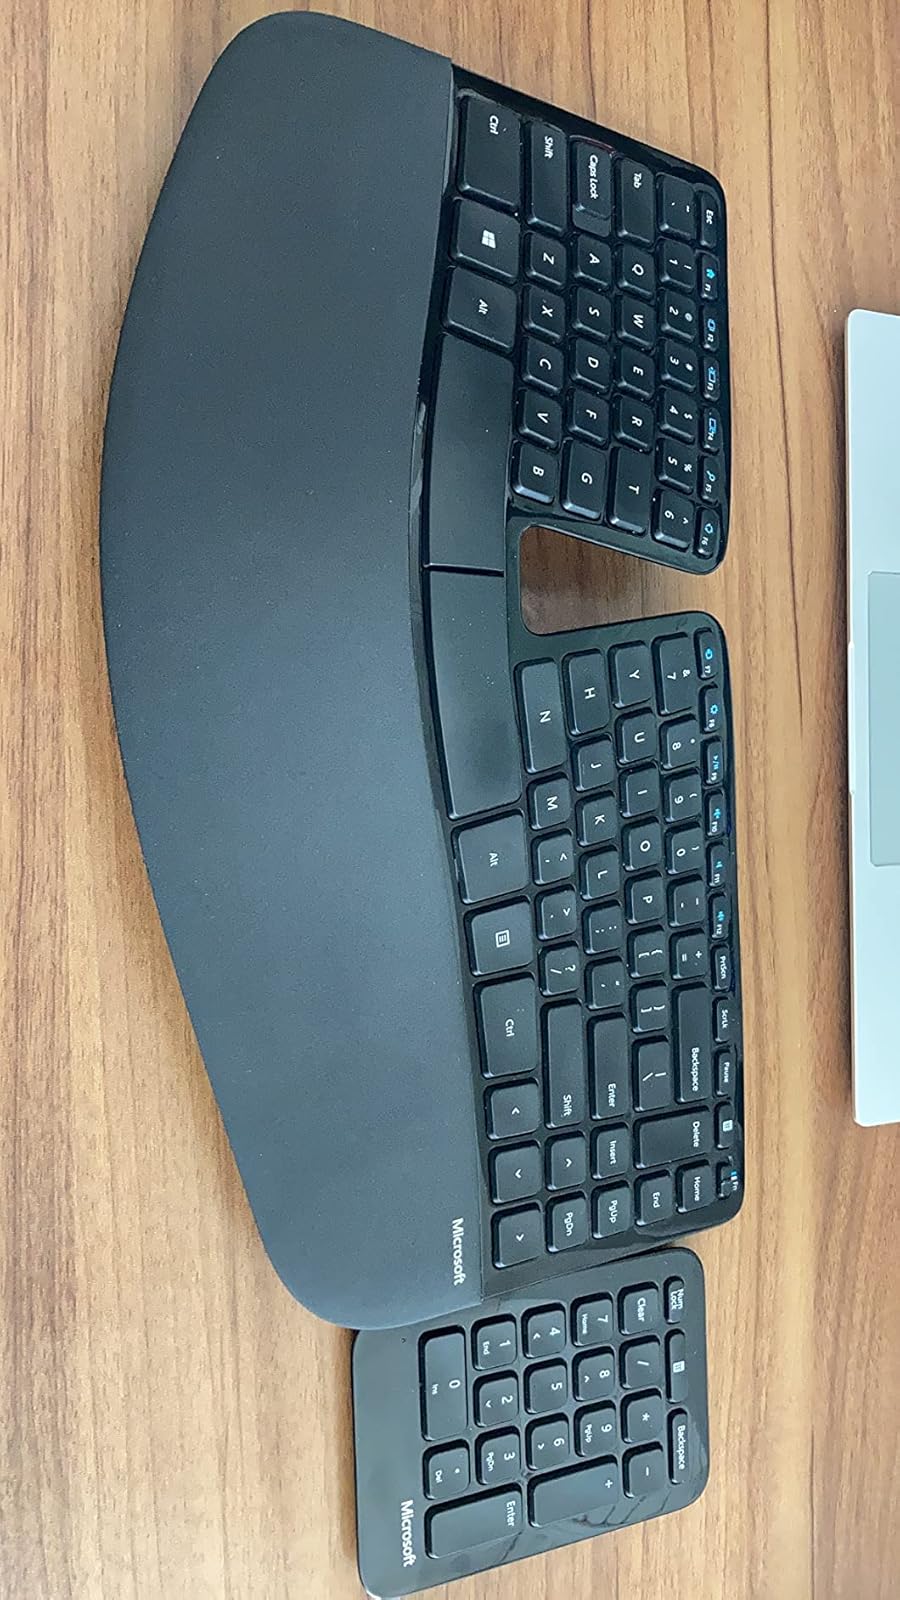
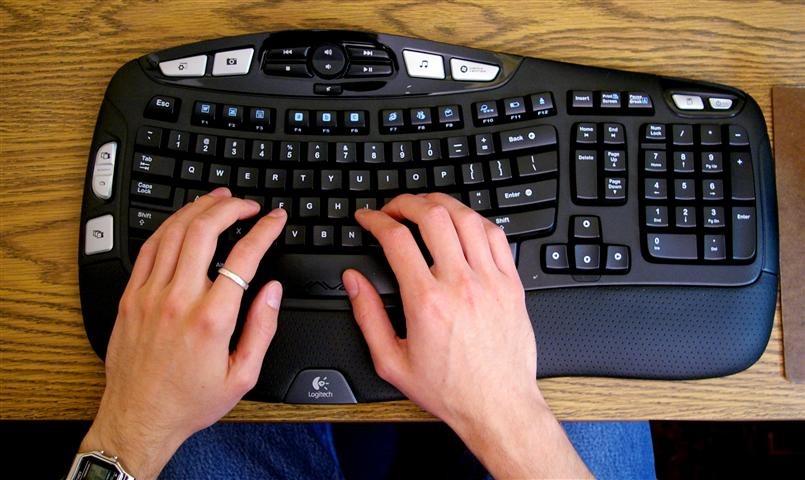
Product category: keyboard
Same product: no